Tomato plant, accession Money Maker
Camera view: vertical (180 deg); turntable rotation: 210 degrees
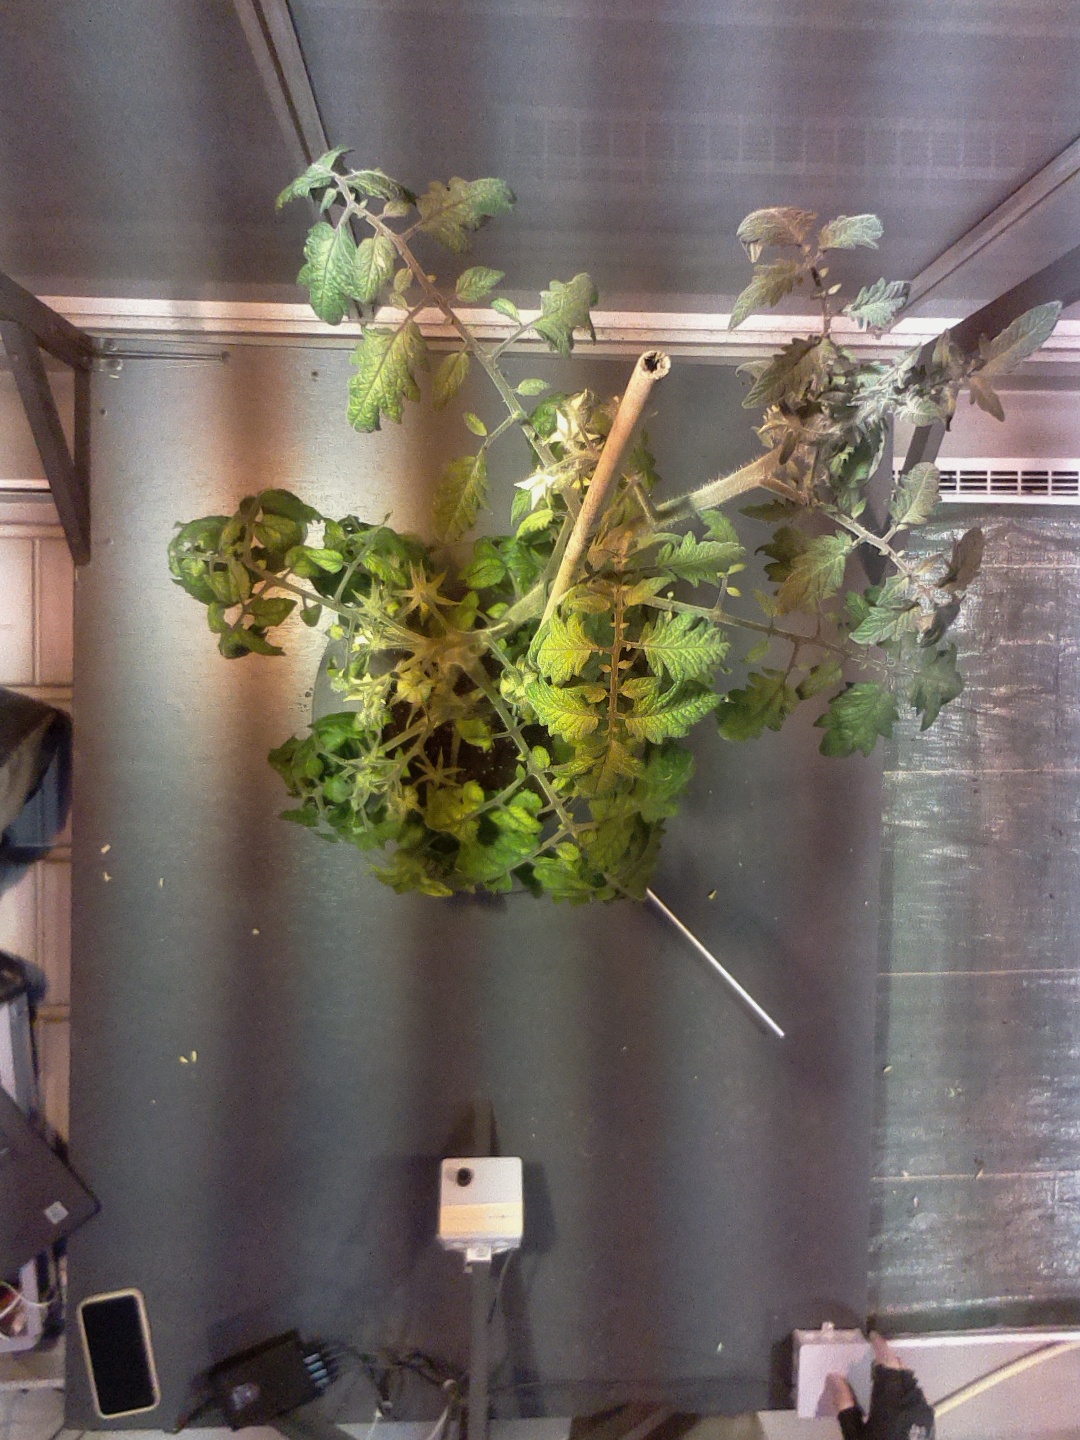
BBCH growth stage 72: 20%-30% of final fruit size